Psyche (mythology)

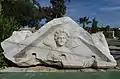
Relief of Psyche on a sarcophagus lid from Tyre, Lebanon.

For her fourth and final task, Psyche was given a golden box and ordered to travel to the Underworld to retrieve a bit of beauty possessed by Persephone, goddess of spring, and queen of the Underworld. Psyche, believing this last task was impossible, once again decided to take her own life. She climbed a tall tower and prepared to jump, but the tower spoke and instructed Psyche to go to the border of Sparta where she could find a passageway to the Underworld. Upon arriving, Psyche was surprised to find that Persephone willingly filled the box with her beauty. However, on her way back to give Aphrodite the box, curiosity once again overcame her and she opened it. Instead of finding a sample of beauty, she found a cloud of darkness that put her in a deep sleep.